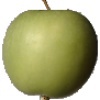
Label: apple_granny_smith